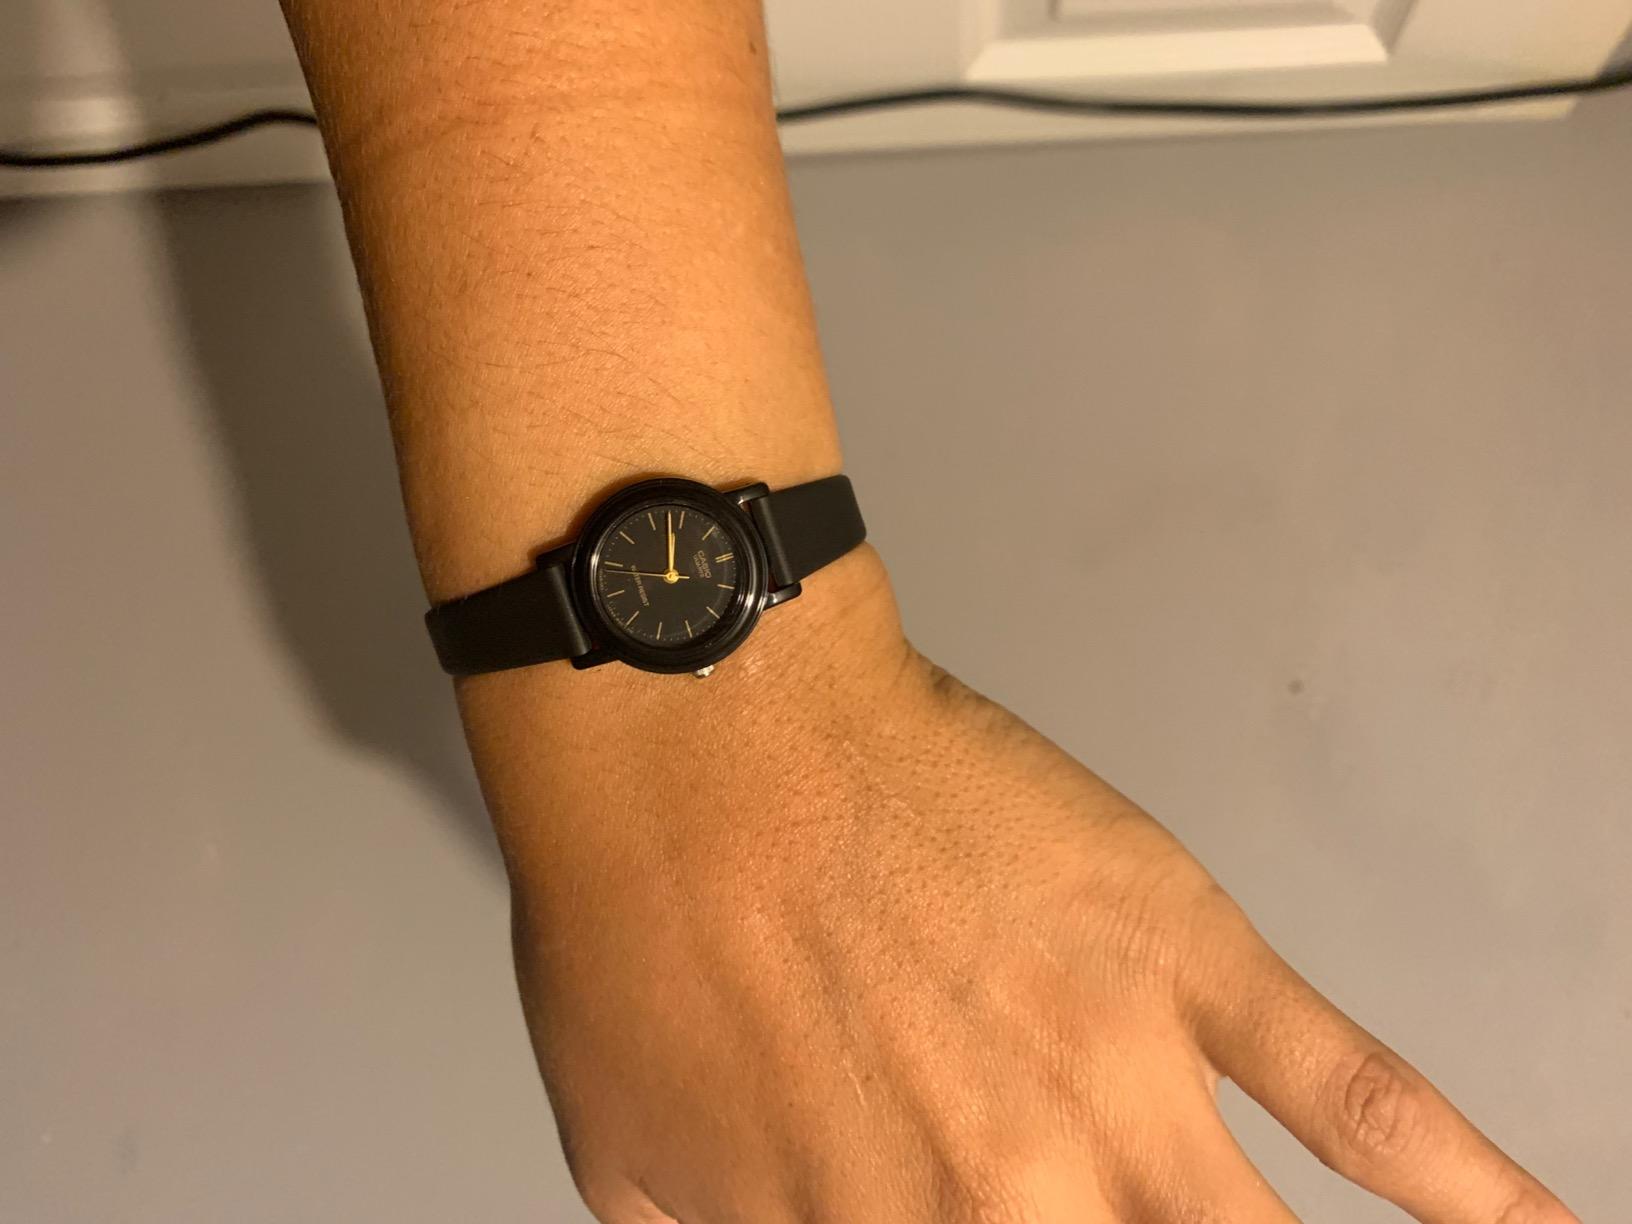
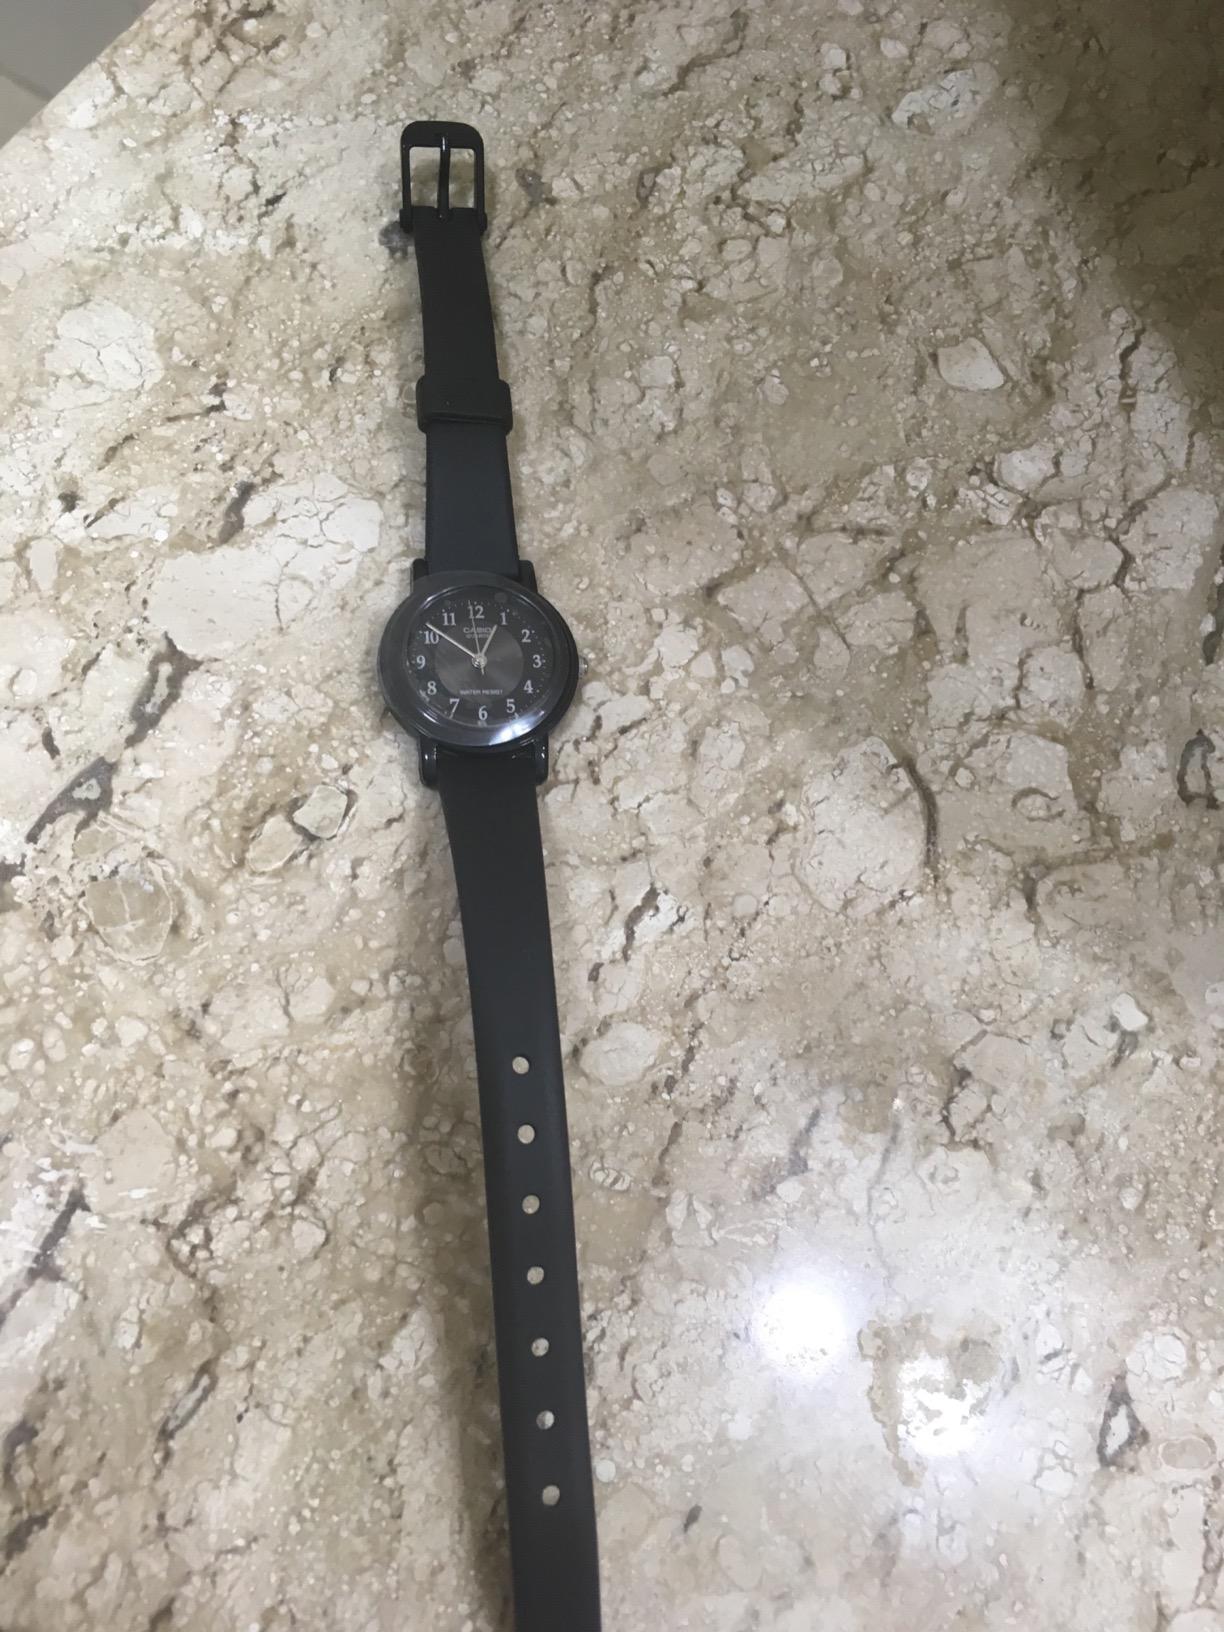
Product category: accessories_watch
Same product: no